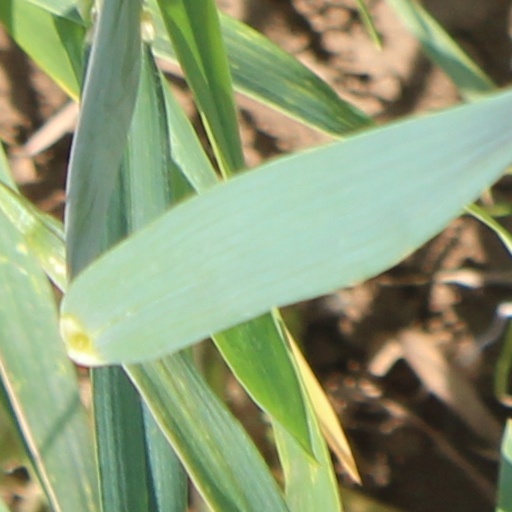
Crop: wheat